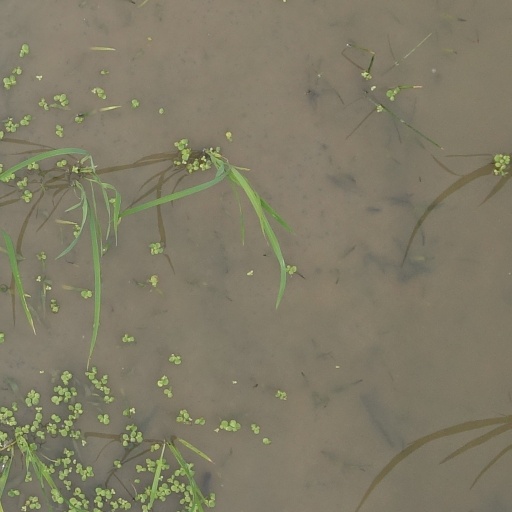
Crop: rice